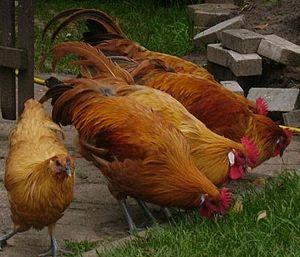
La ramelsloher est une race de poule domestique originaire d'Allemagne.